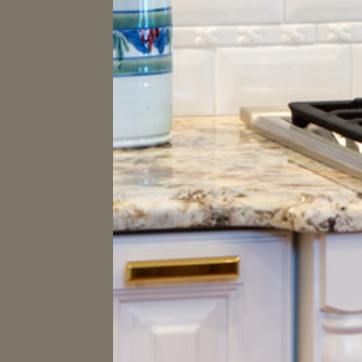
Material: polishedstone